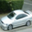
Label: automobile